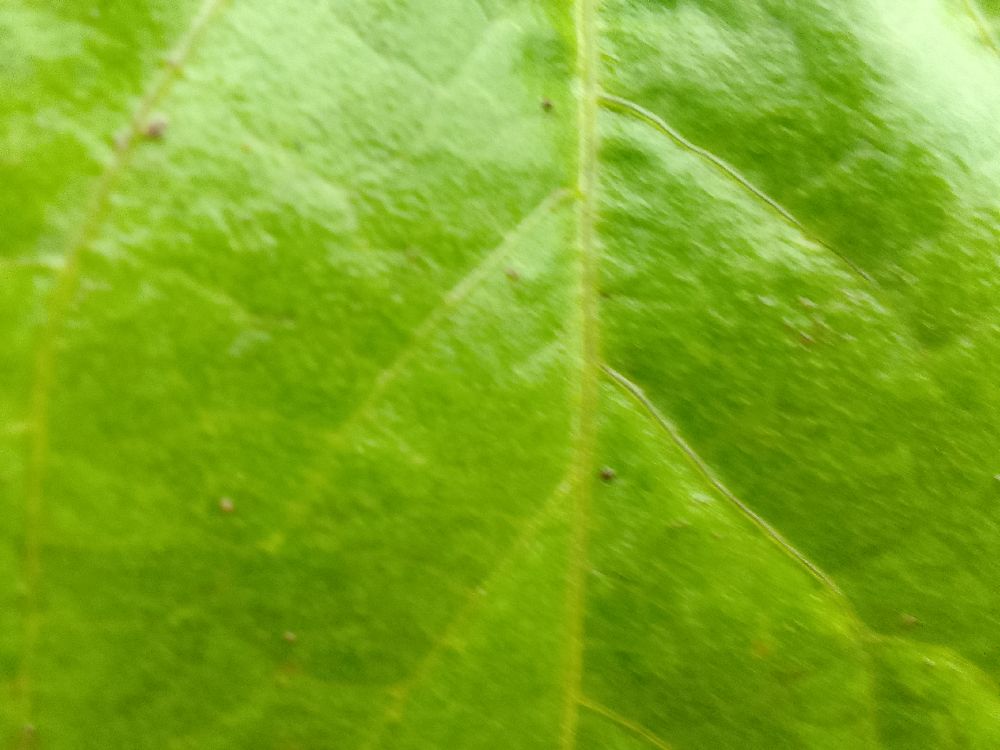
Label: healthy